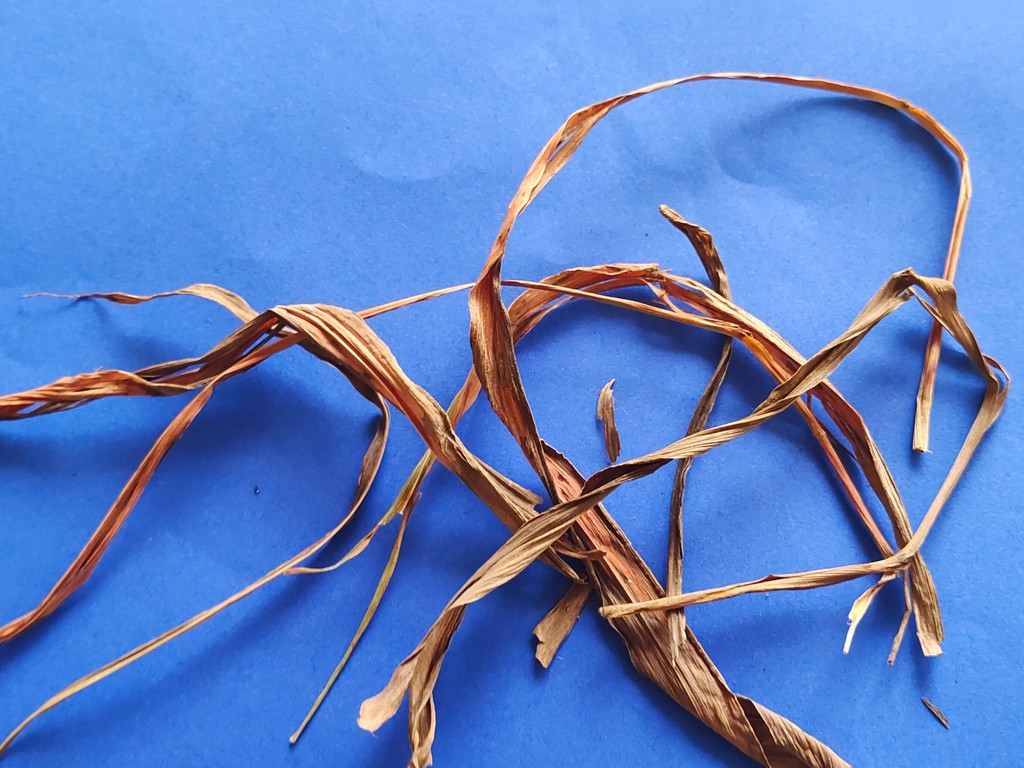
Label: Dried